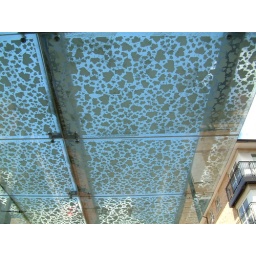
An interesting glass roof near the Oracle shopping centre.